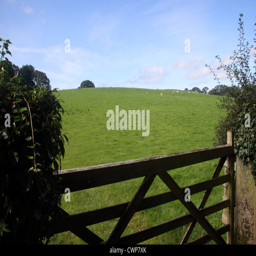
gate leading into a field with a small hill .